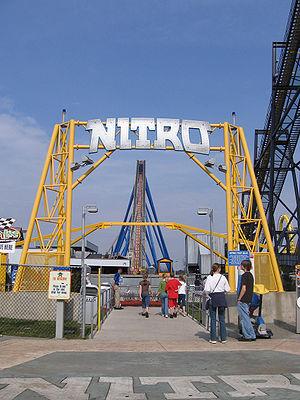
Nitro sont des méga montagnes russes et des hyper montagnes russes du parc Six Flags Great Adventure, situé à Jackson dans le New Jersey, aux États-Unis. L'attraction a ouvert au printemps 2001 et fut à l'époque l'attraction la plus rapide du New Jersey, ainsi que la plus haute de la côte Est des États-Unis.